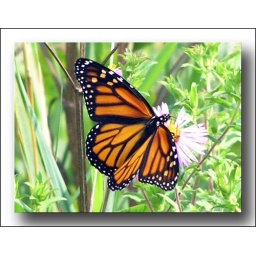
Female Monarch butterfly on wild aster photo after adding a white border with a drop shadow effect in Photoshop